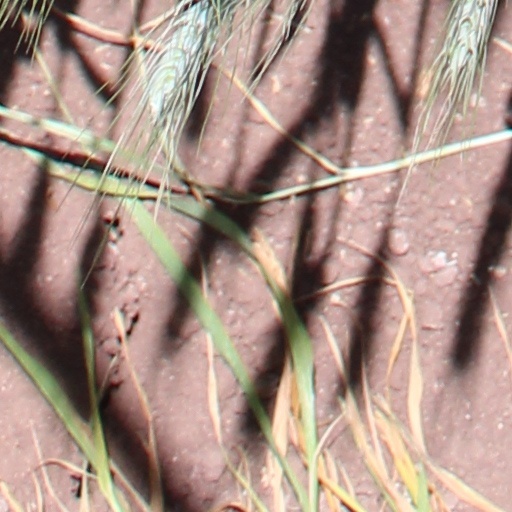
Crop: wheat